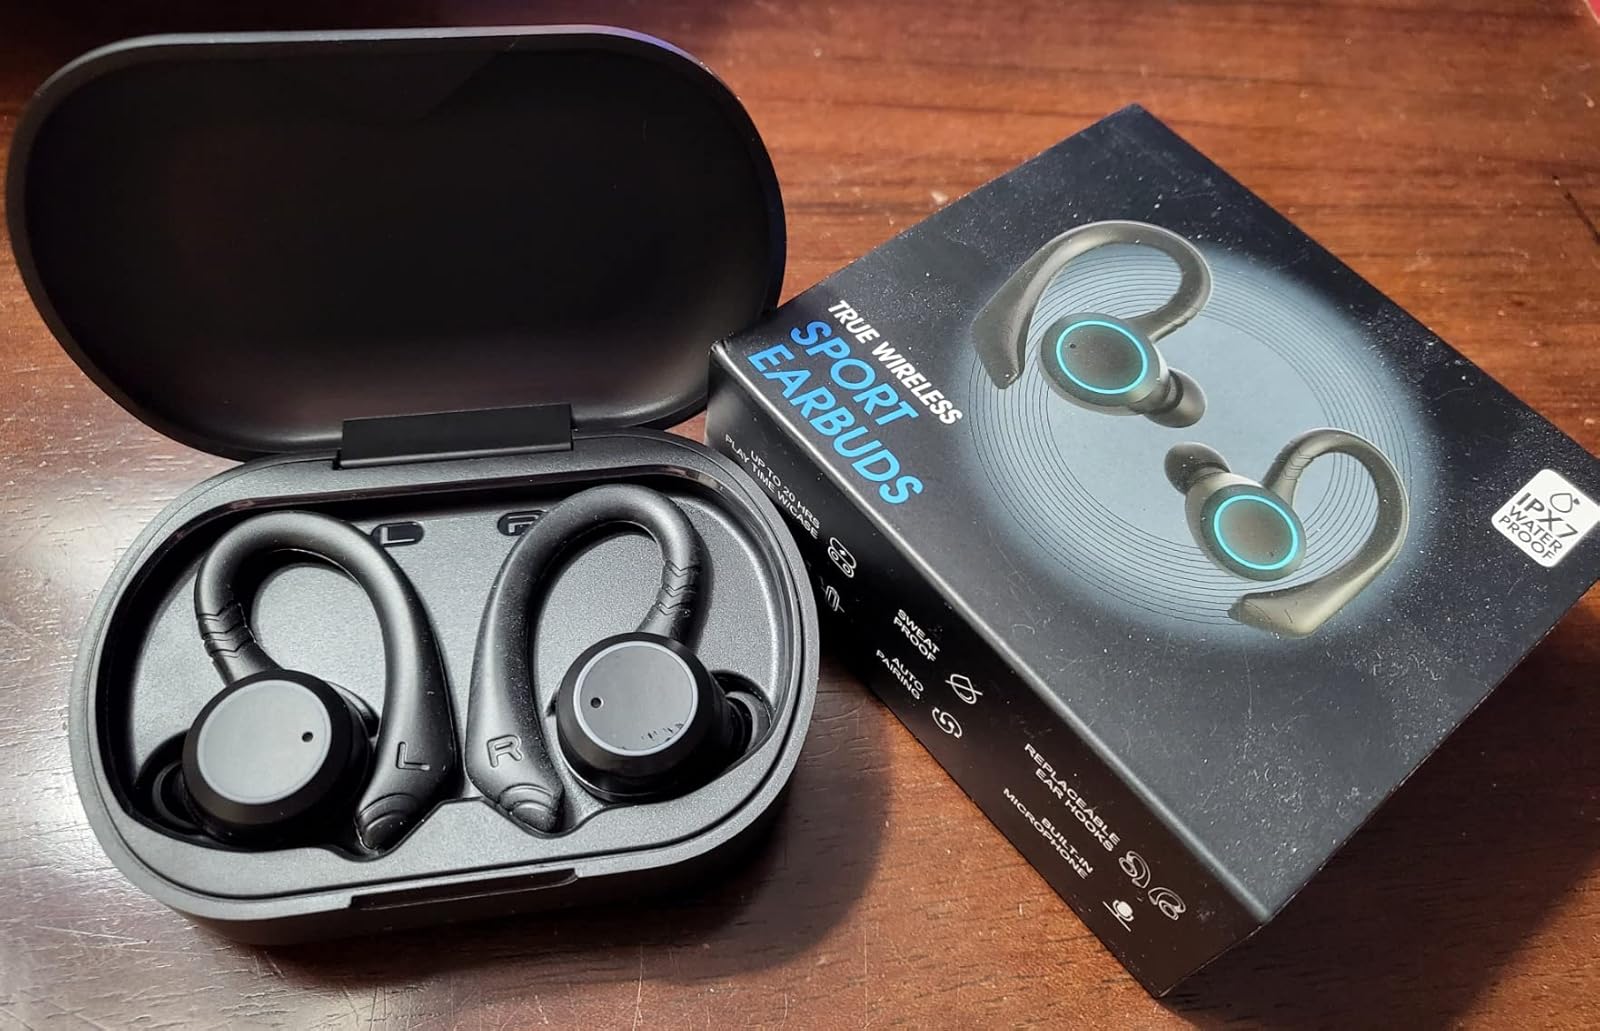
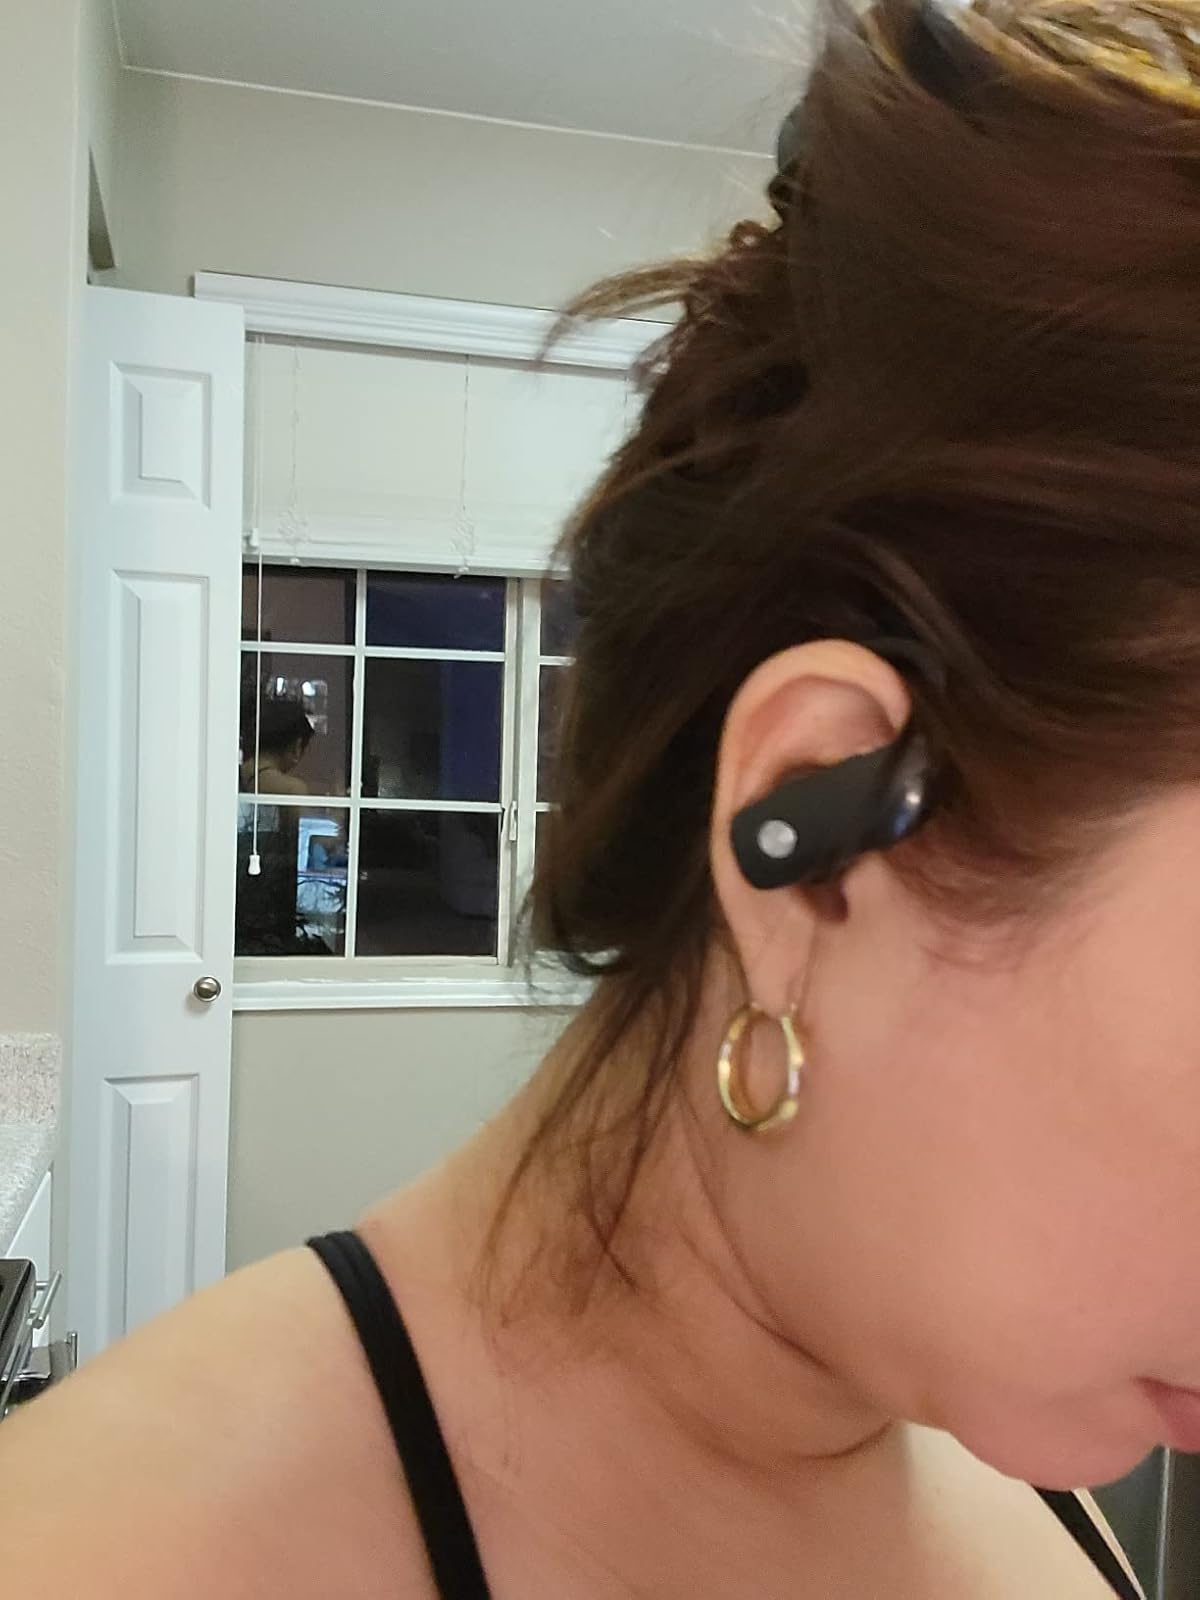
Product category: earbuds
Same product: no